1885 Shoeburyness artillery accident

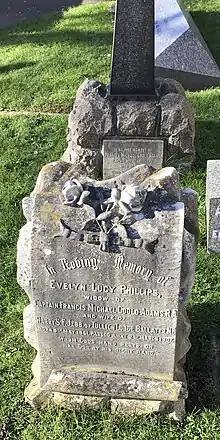
Grave of Evelyn Lucy Phillips

Monumental inscription: In beloved memory of / Francis Michael Goold-Adams / Captain Royal Artillery / aged 30 Years / who was killed by the bursting of a shell at Shoeburyness / whilst in the execution of his duty